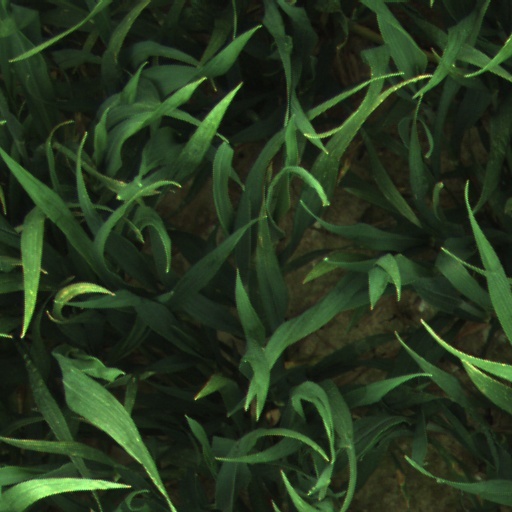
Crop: wheat